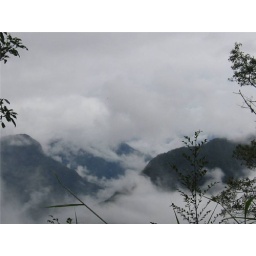
Hiking in the mountains between two layers of clouds